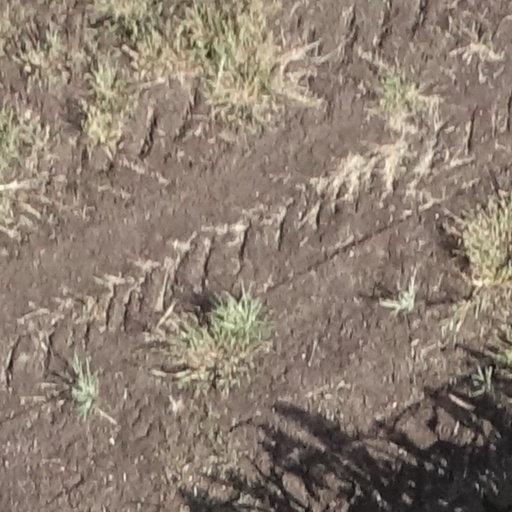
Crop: sorghum